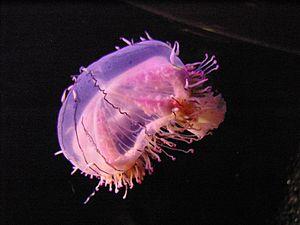
Le terme méduse est un nom vernaculaire désignant les formes libres de nombreux groupes de cnidaires et qui s'opposent donc aux formes polypes, sessiles. En apparence, ces animaux gélatineux sont très frustes. Ils sont dépourvus de squelette, de cerveau et de poumon mais, en réalité, leur structure est complexe, et ils peuvent posséder des structures sensorielles très élaborées comme des ocelles, rassemblées au sein de rhopalies.